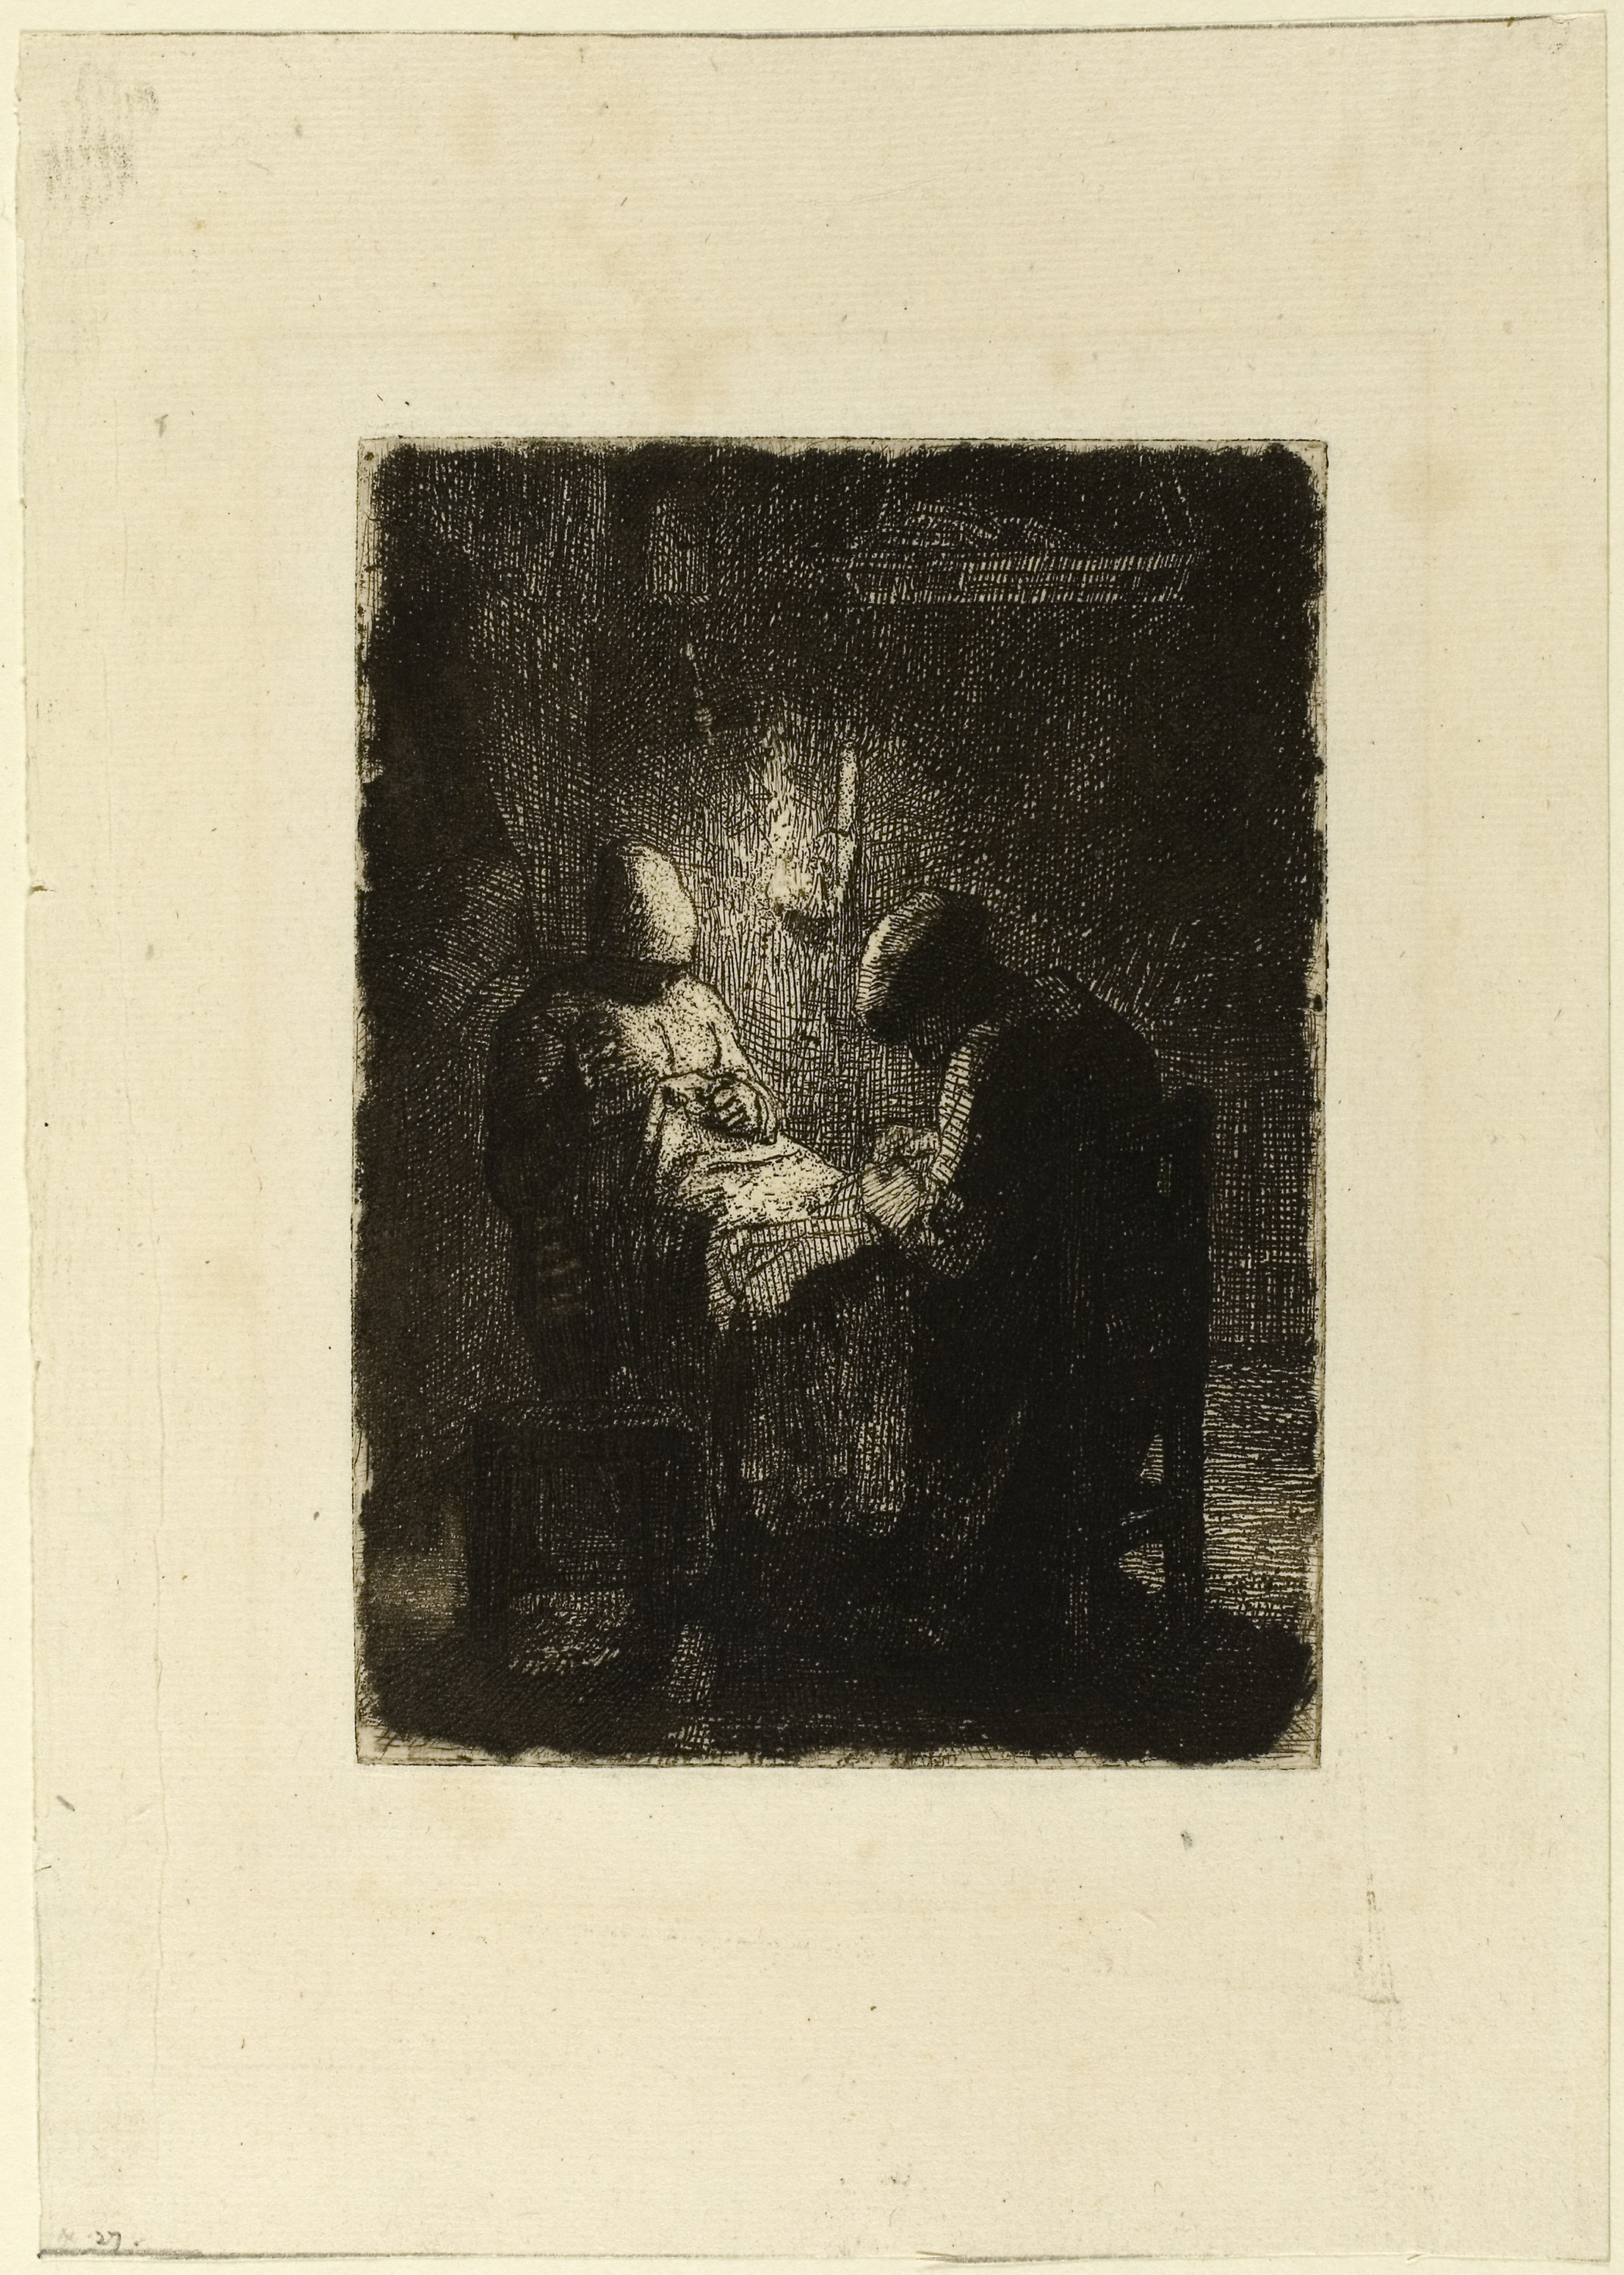
art, modern art, painting, visual arts, portrait, artwork, history, font, square, self portrait